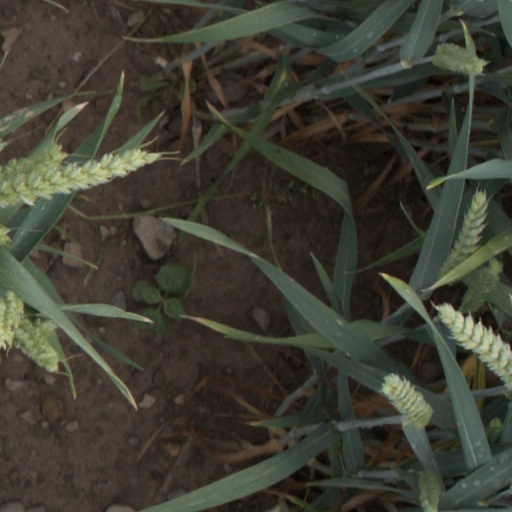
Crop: wheat